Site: brandenburg
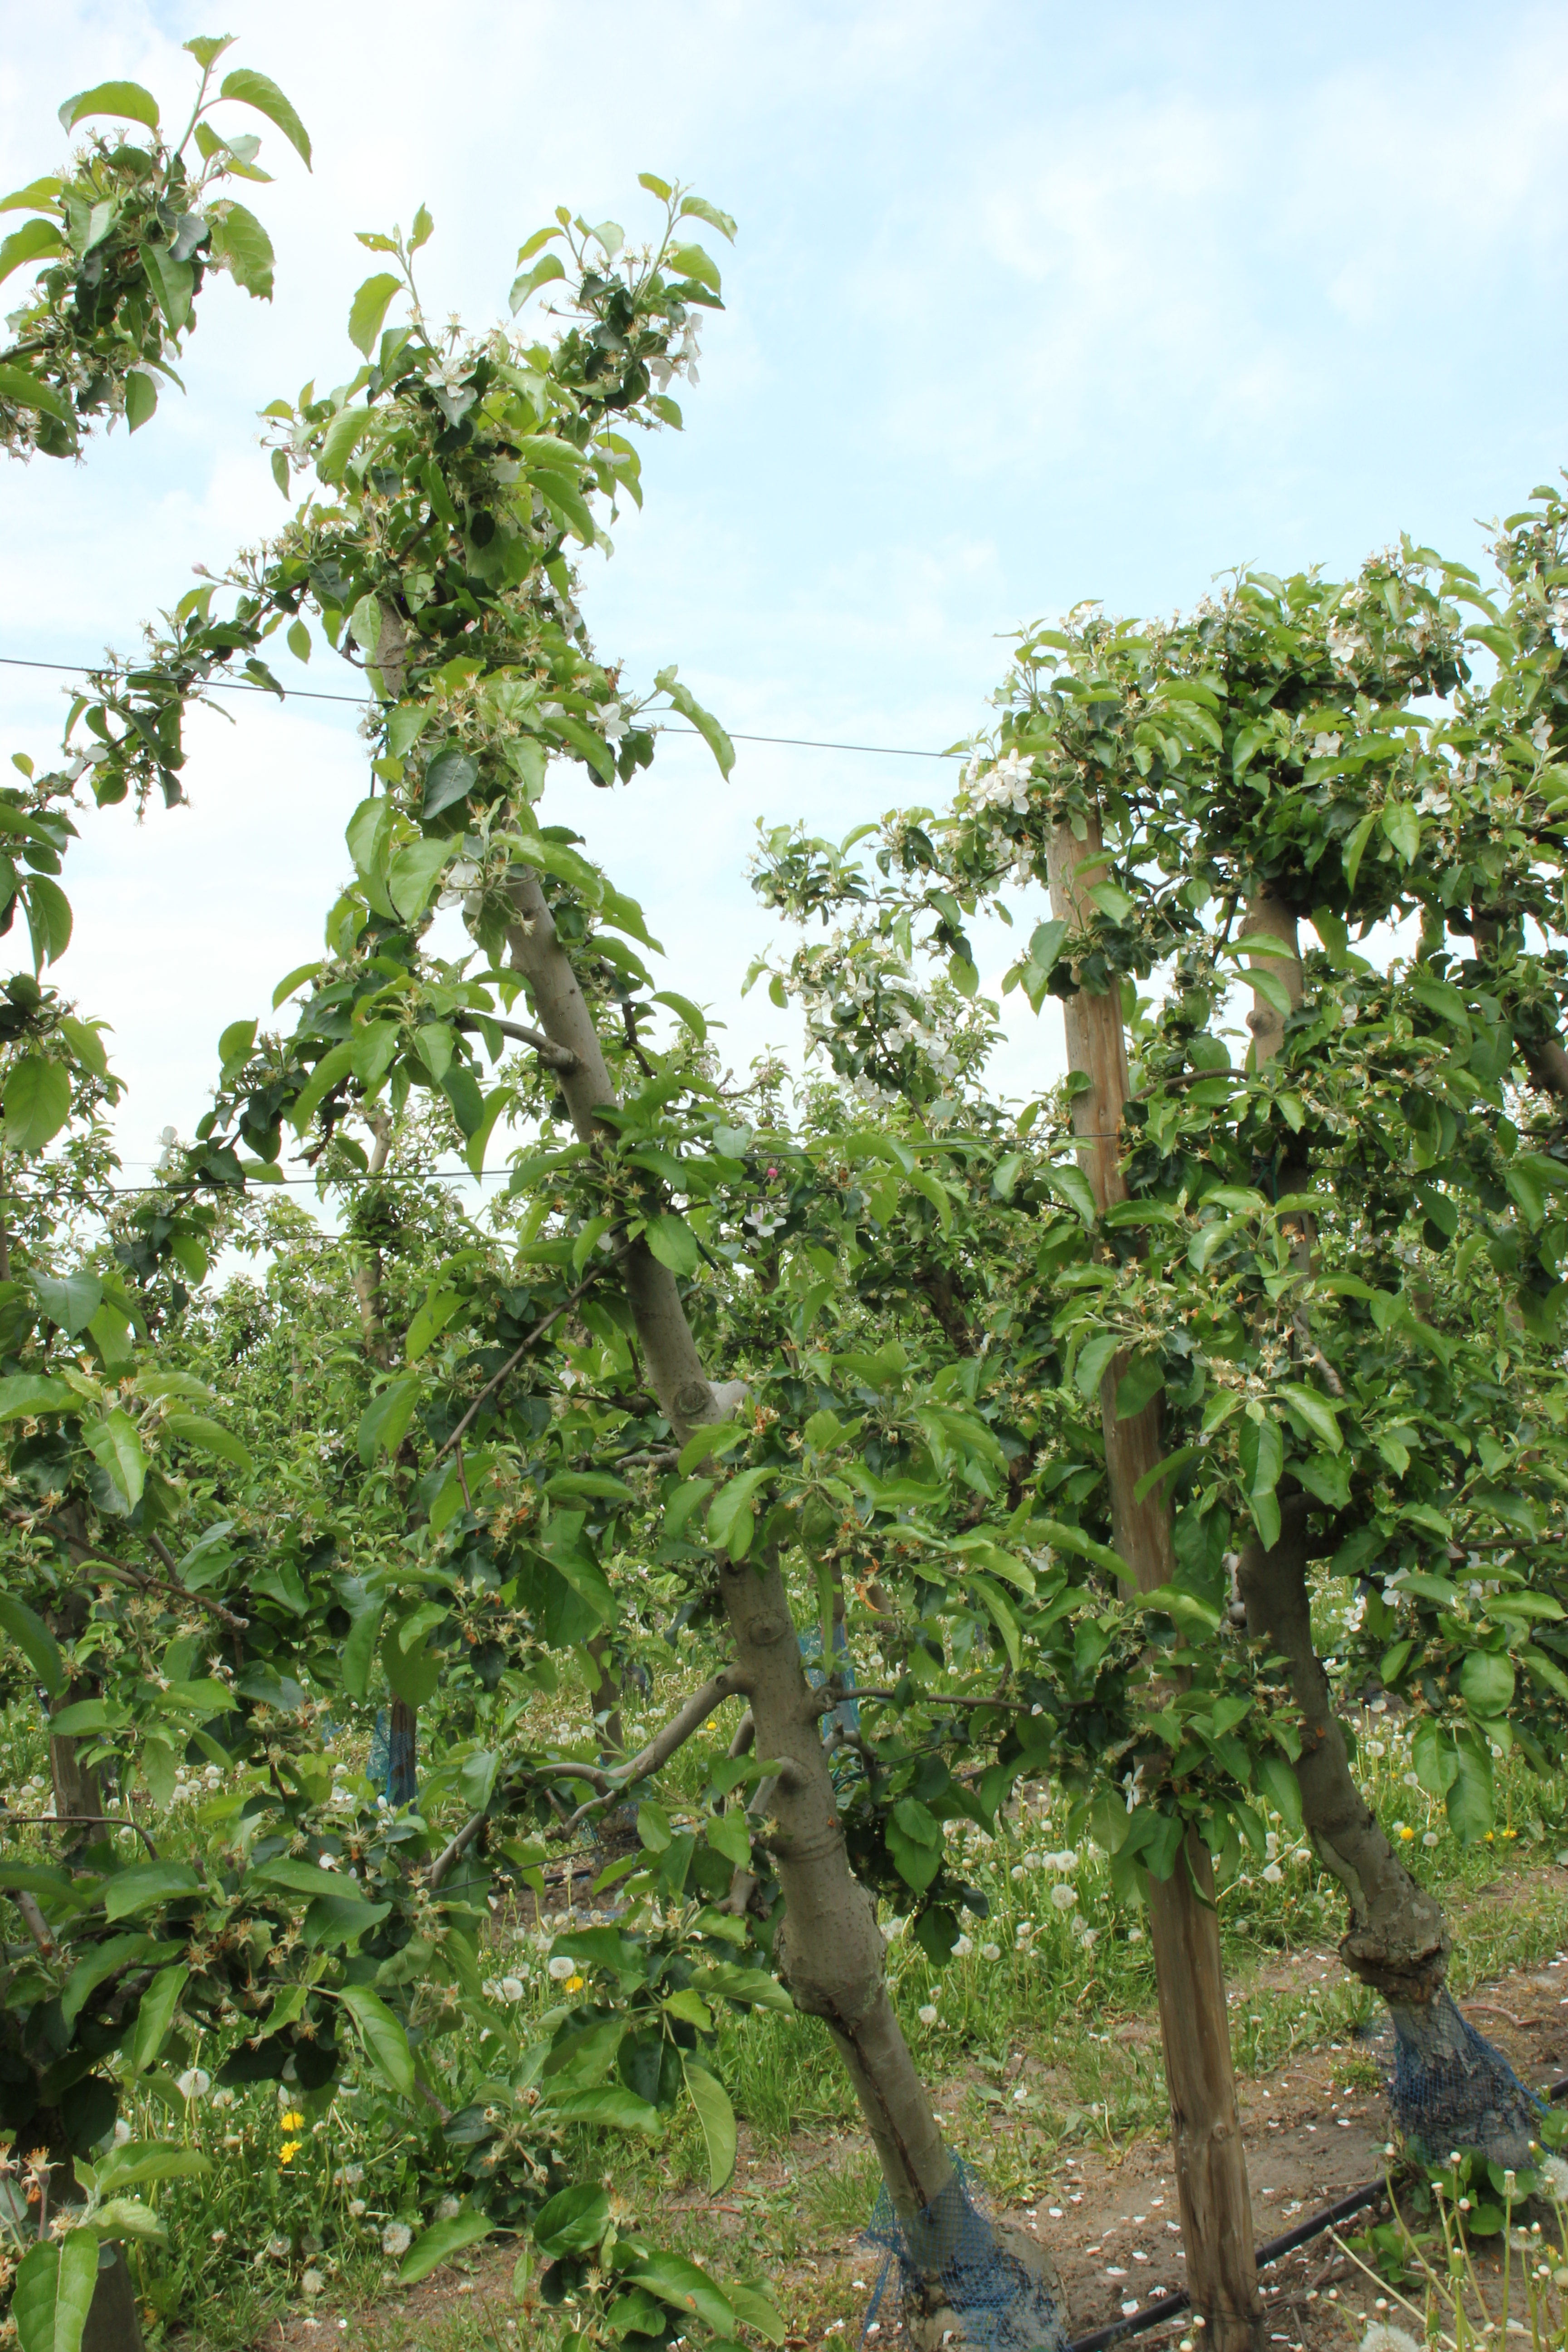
Growth stage (BBCH 67): Flowering